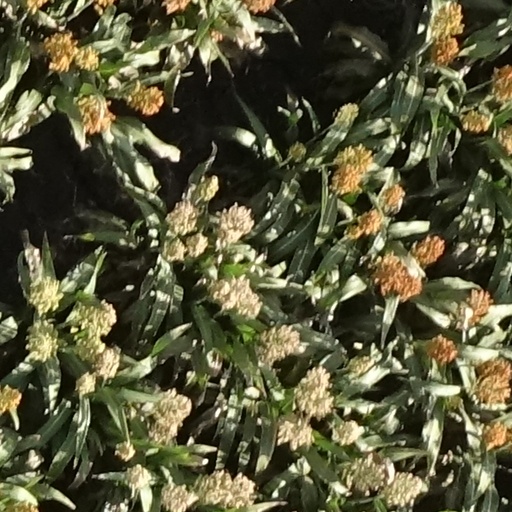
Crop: sorghum